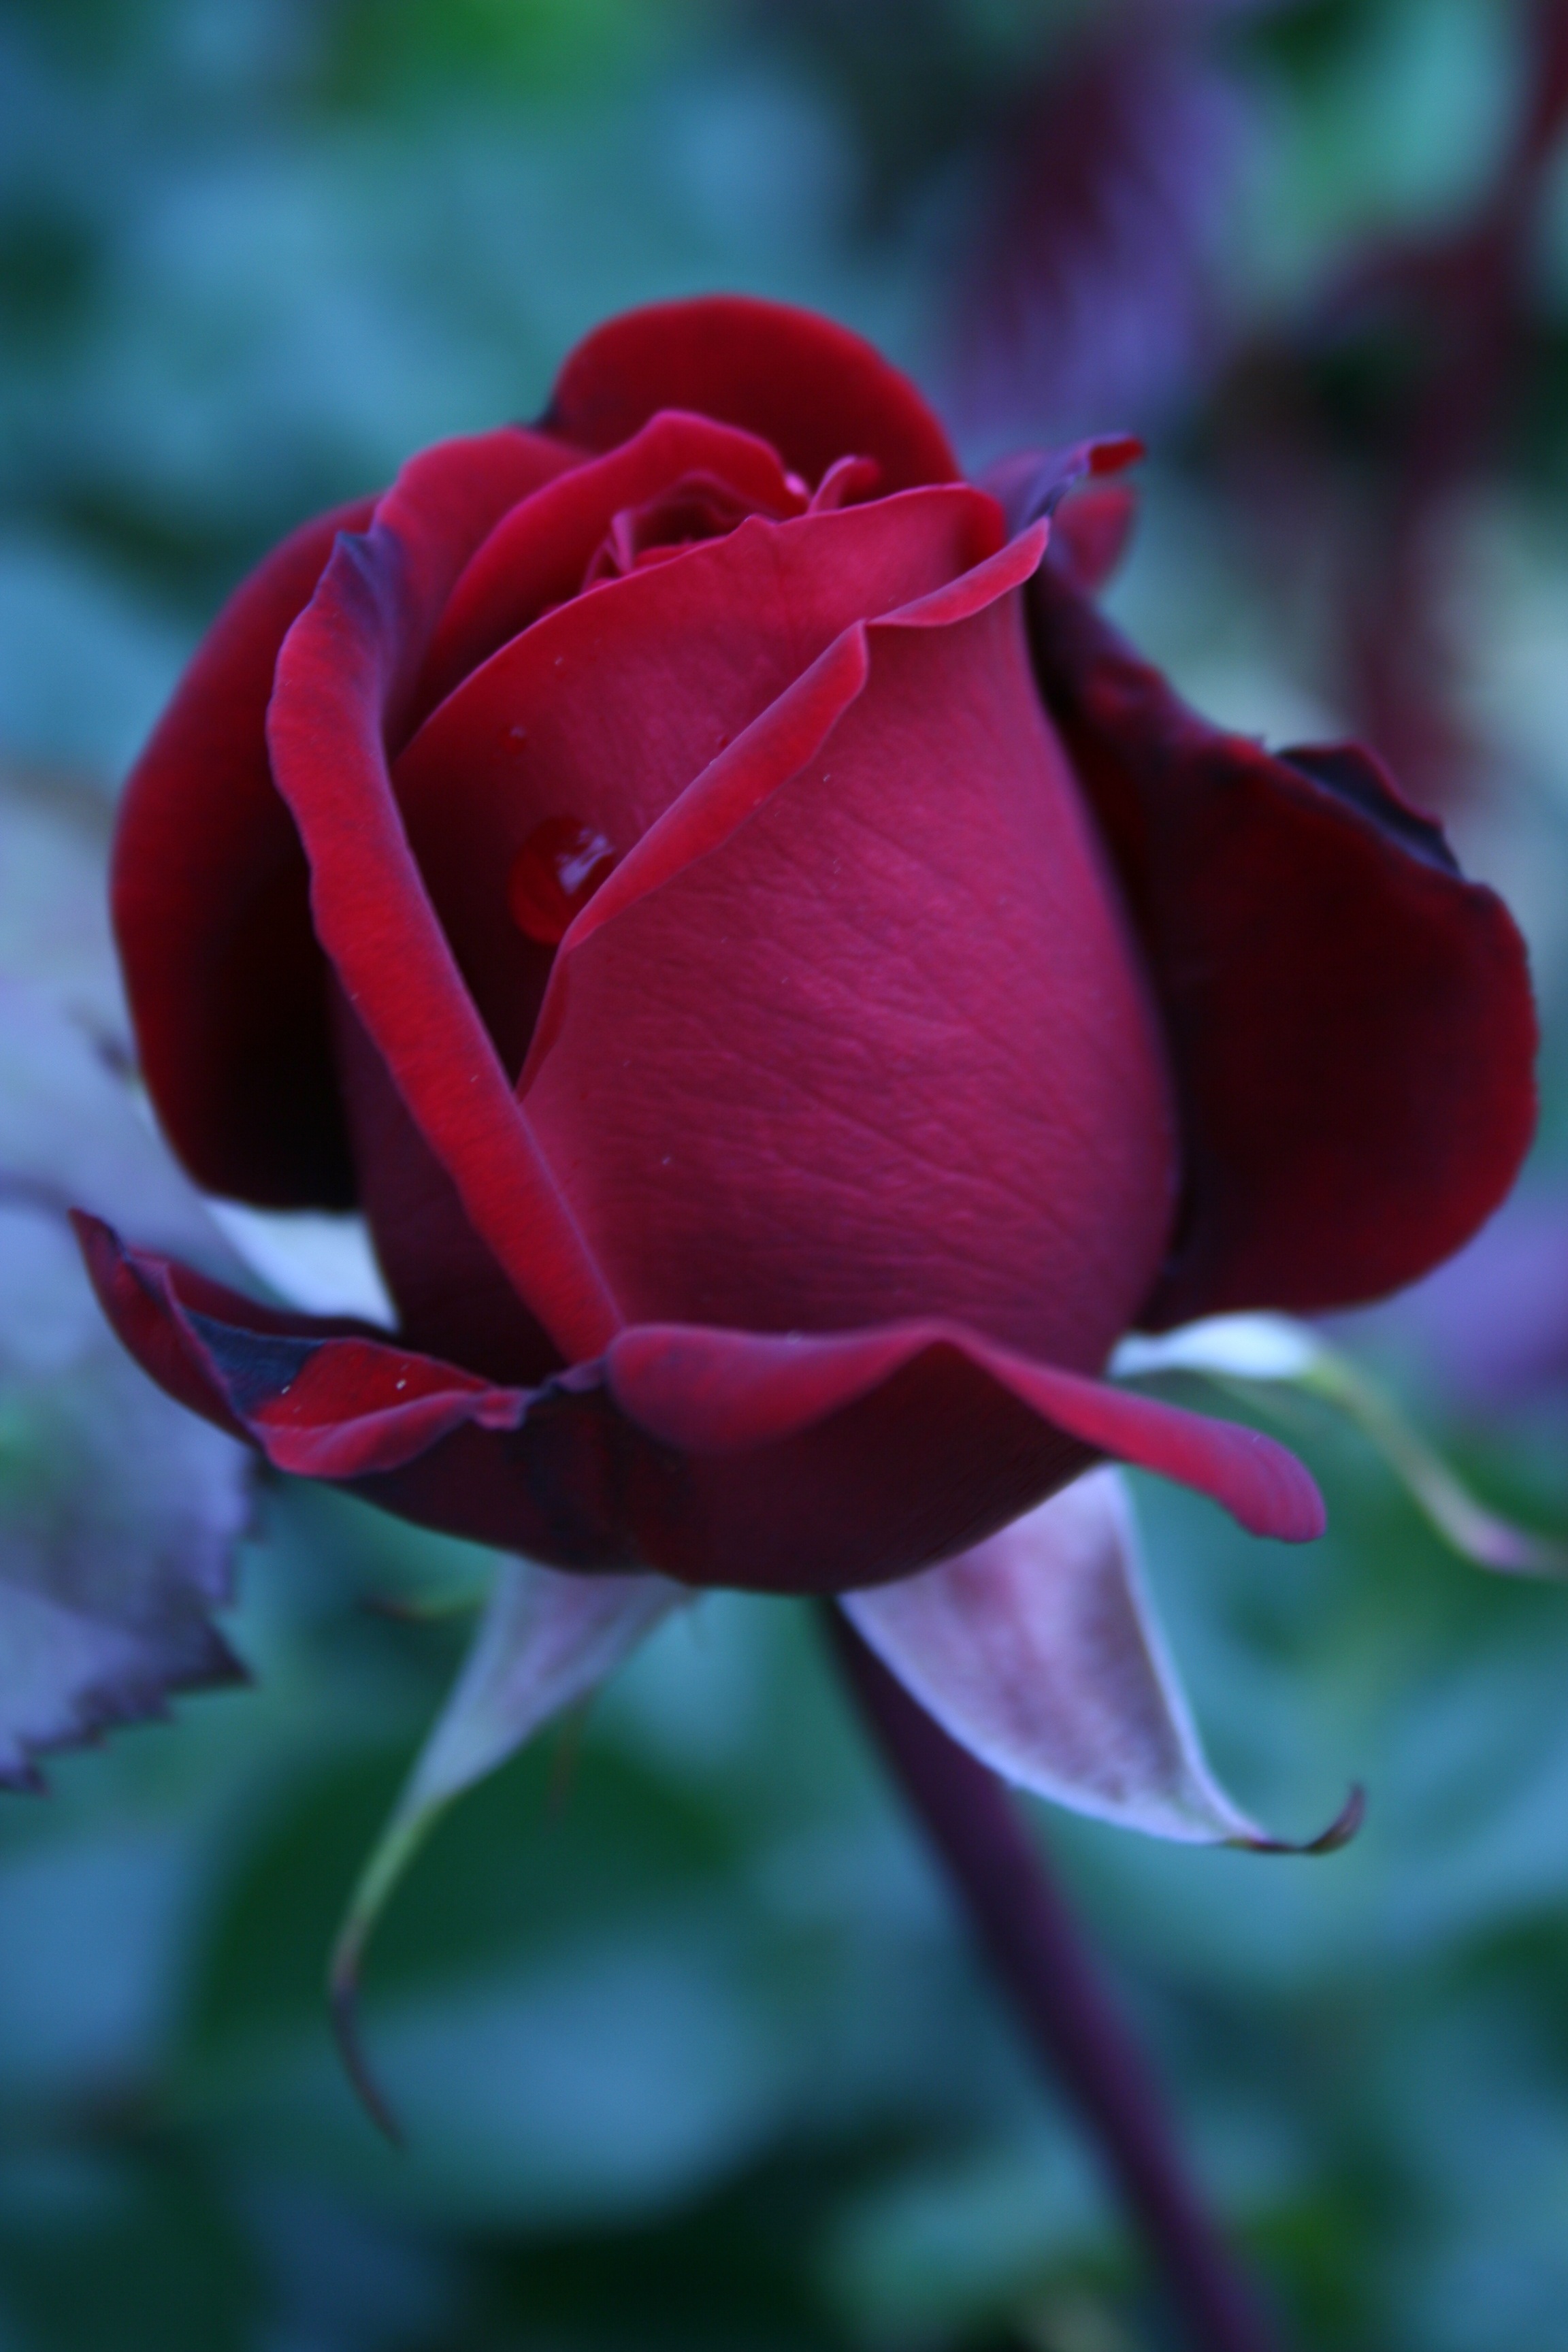
blossom, plant, flower, petal, bloom, love, rose, red, pink, flora, close up, macro photography, flowering plant, garden roses, rose family, plant stem, land plant, rose order